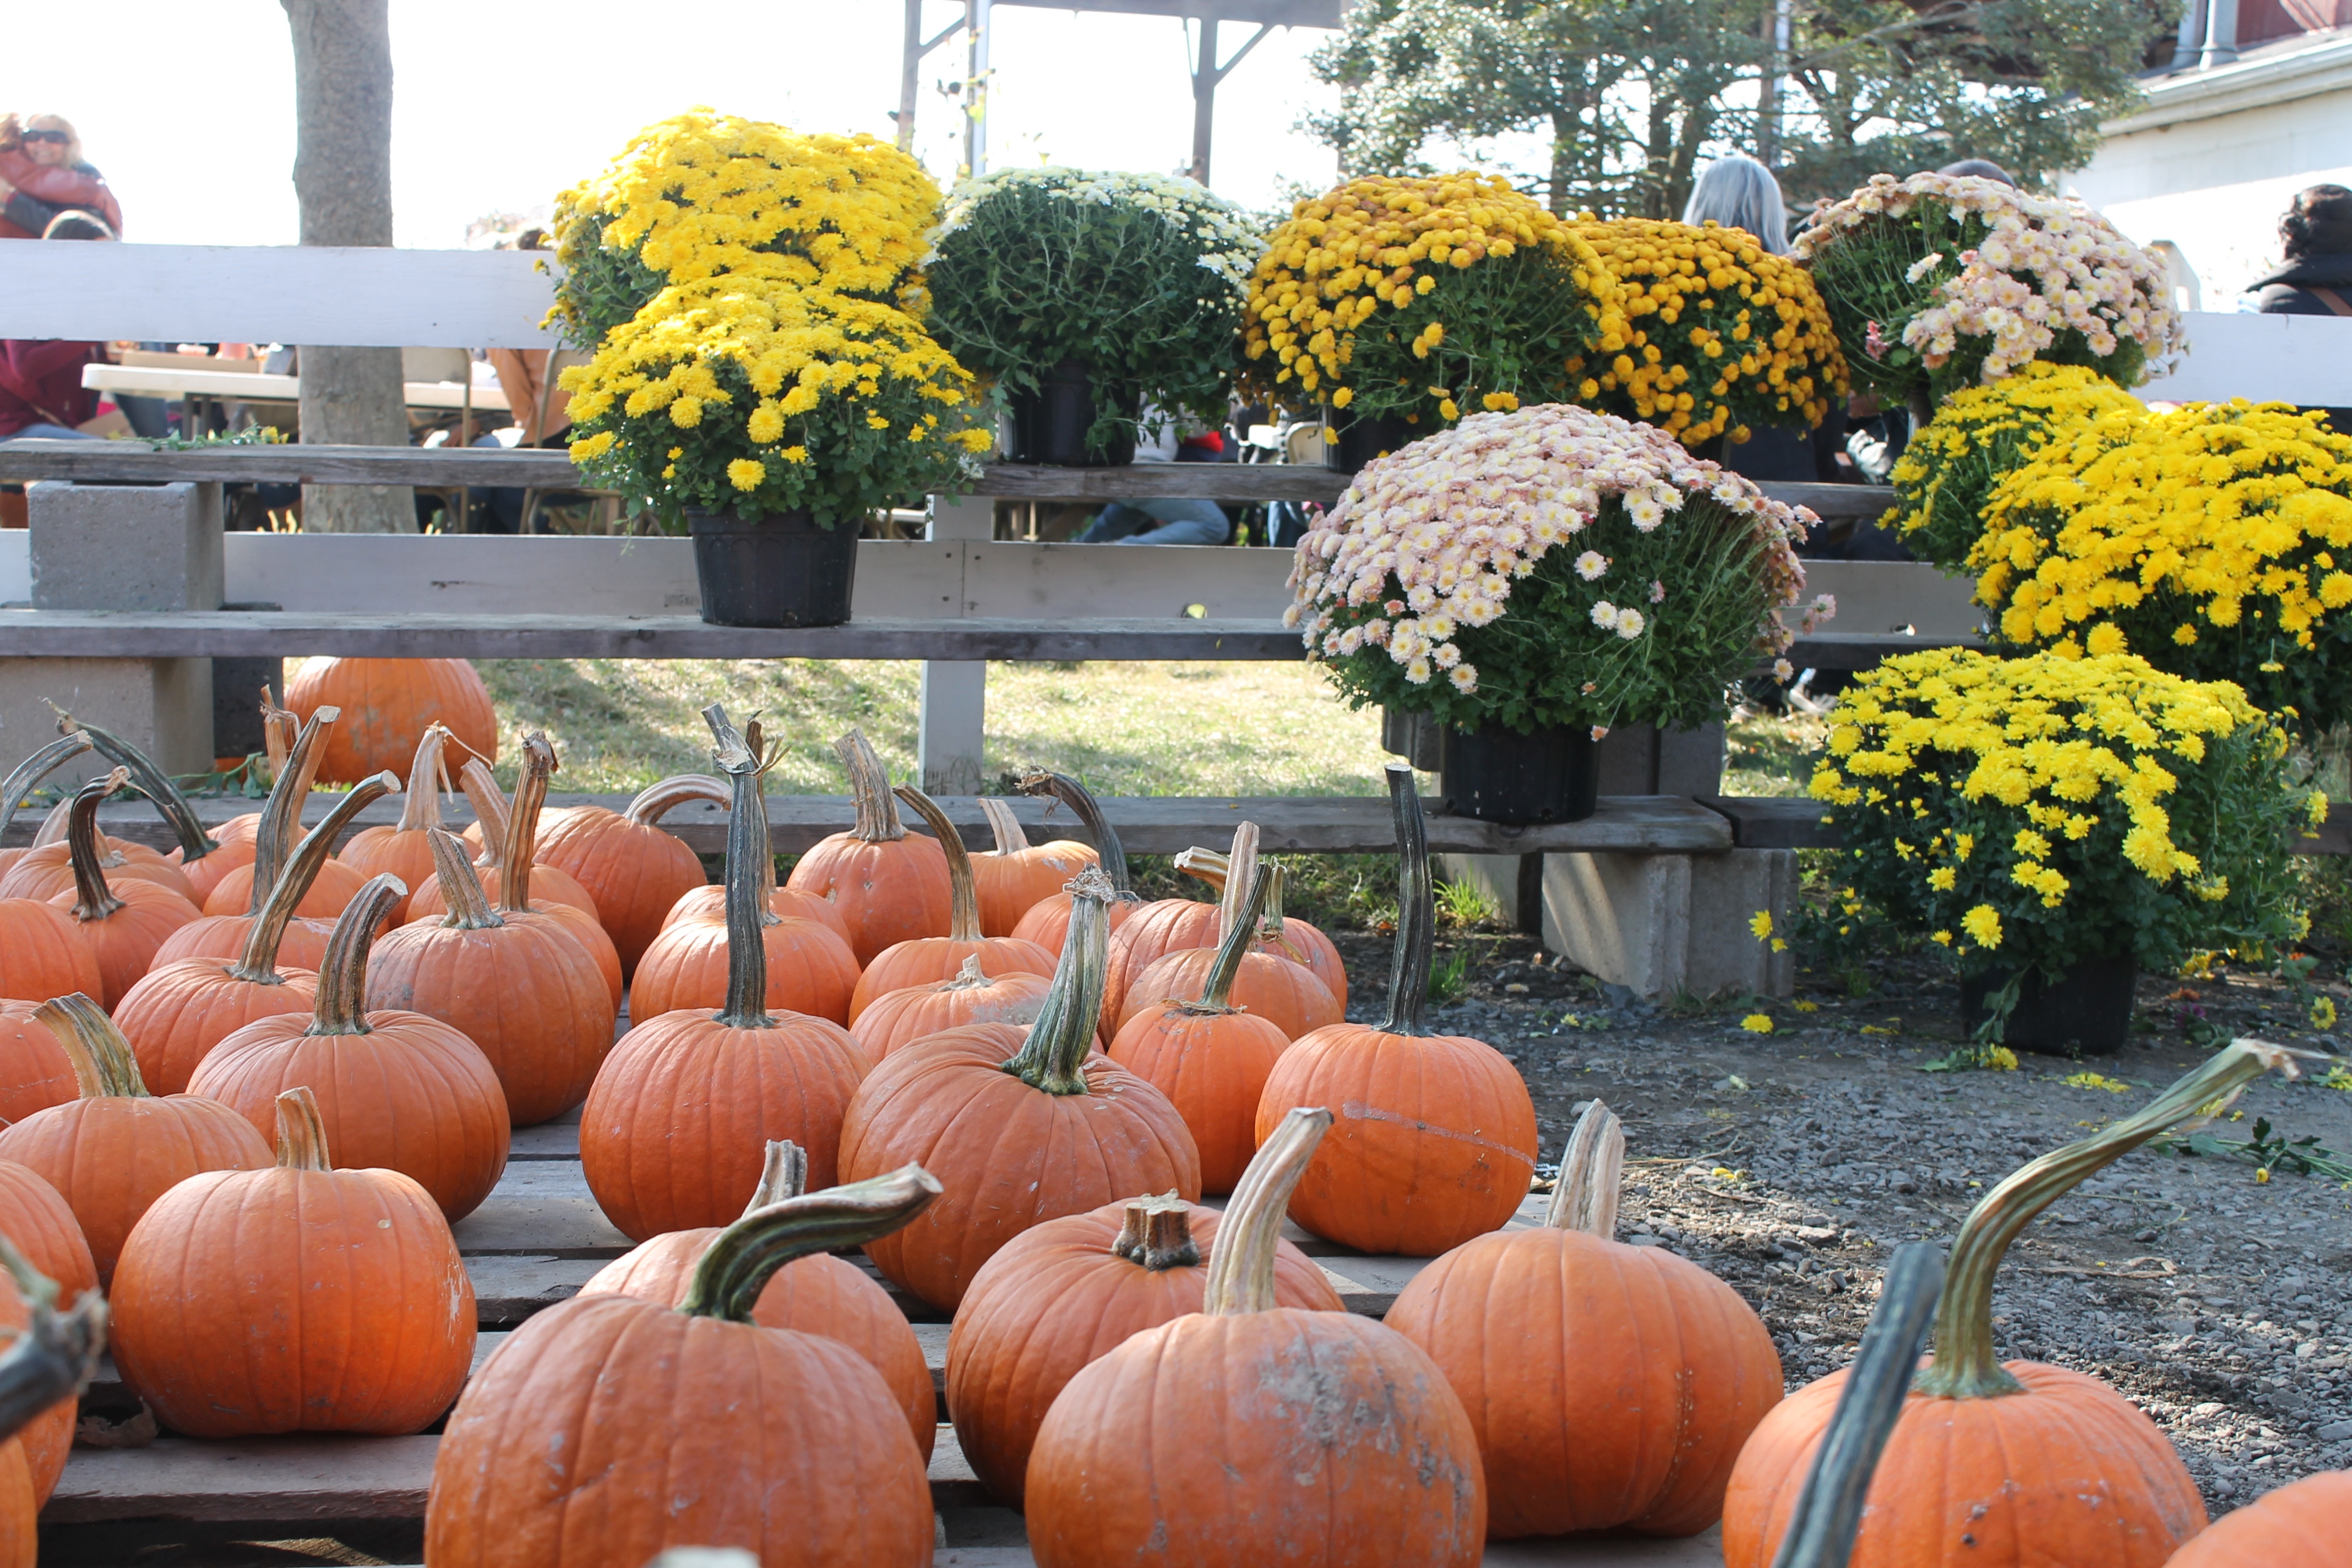
nature, growth, fall, flower, country, ripe, rural, orange, food, farming, harvest, vegetable, grow, natural, autumn, pumpkin, holiday, fresh, agriculture, garden, season, farmland, flowers, thanksgiving, outdoors, festival, gardening, growing, mums, picking, man made object